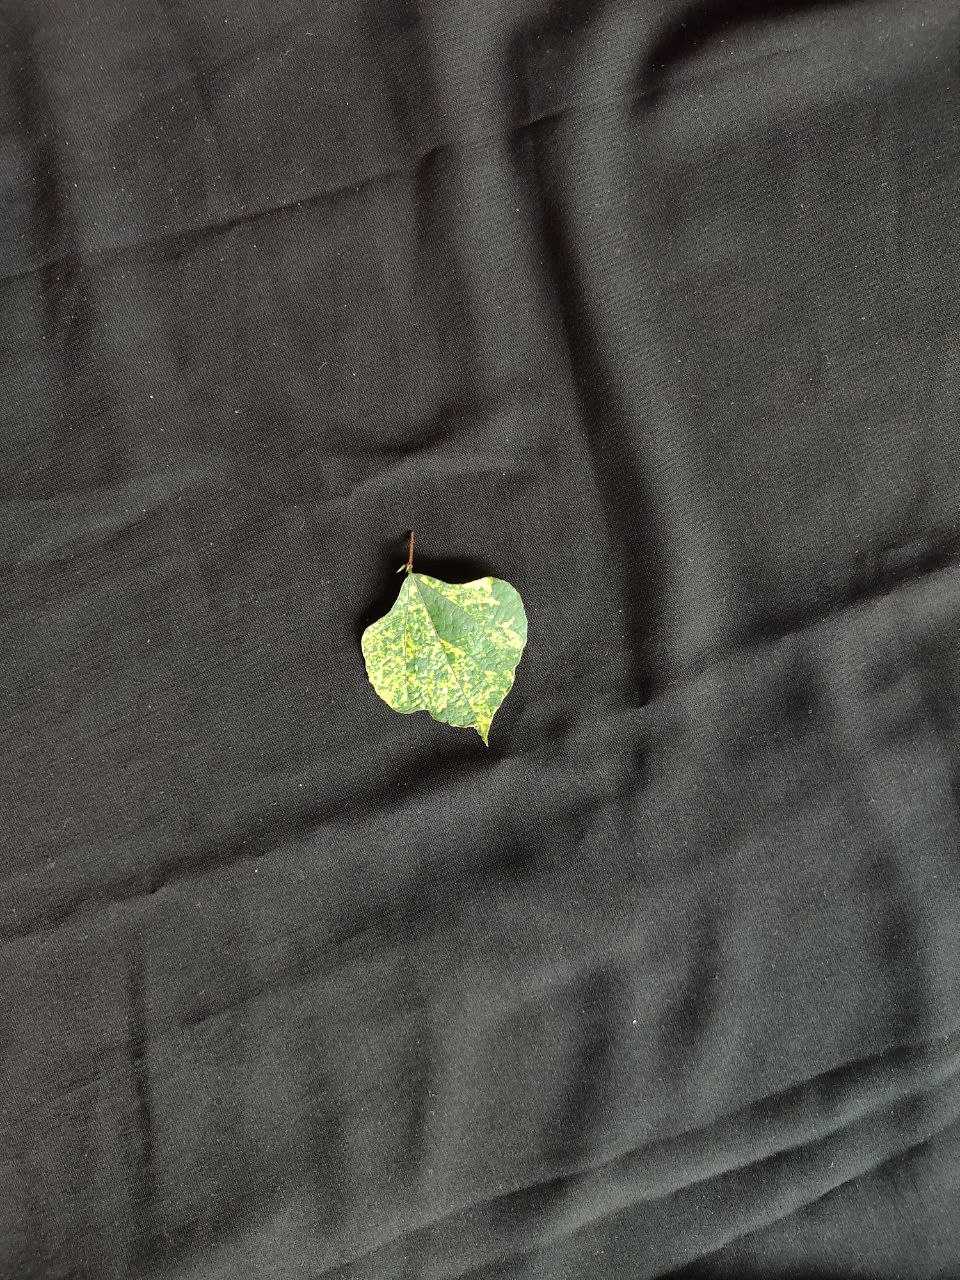
Crop: bean
Leaf condition: Mosaic Virus